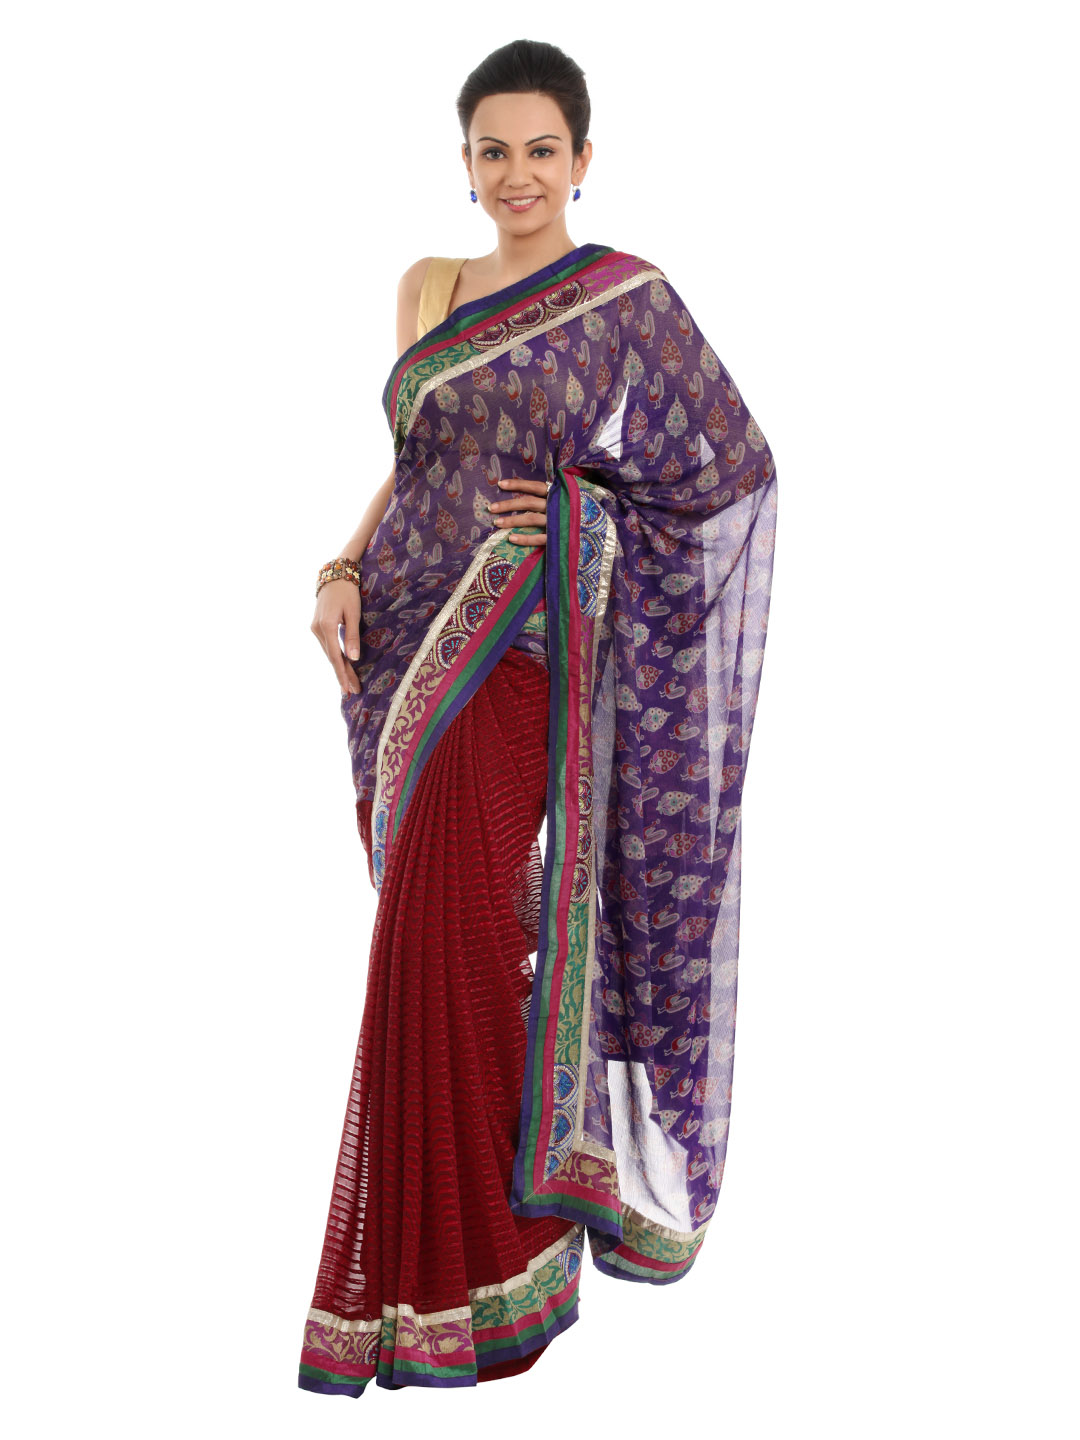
FNF Printed Purple Sari
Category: Apparel / Saree / Sarees
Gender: Women
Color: Purple
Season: Fall 2012
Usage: Ethnic